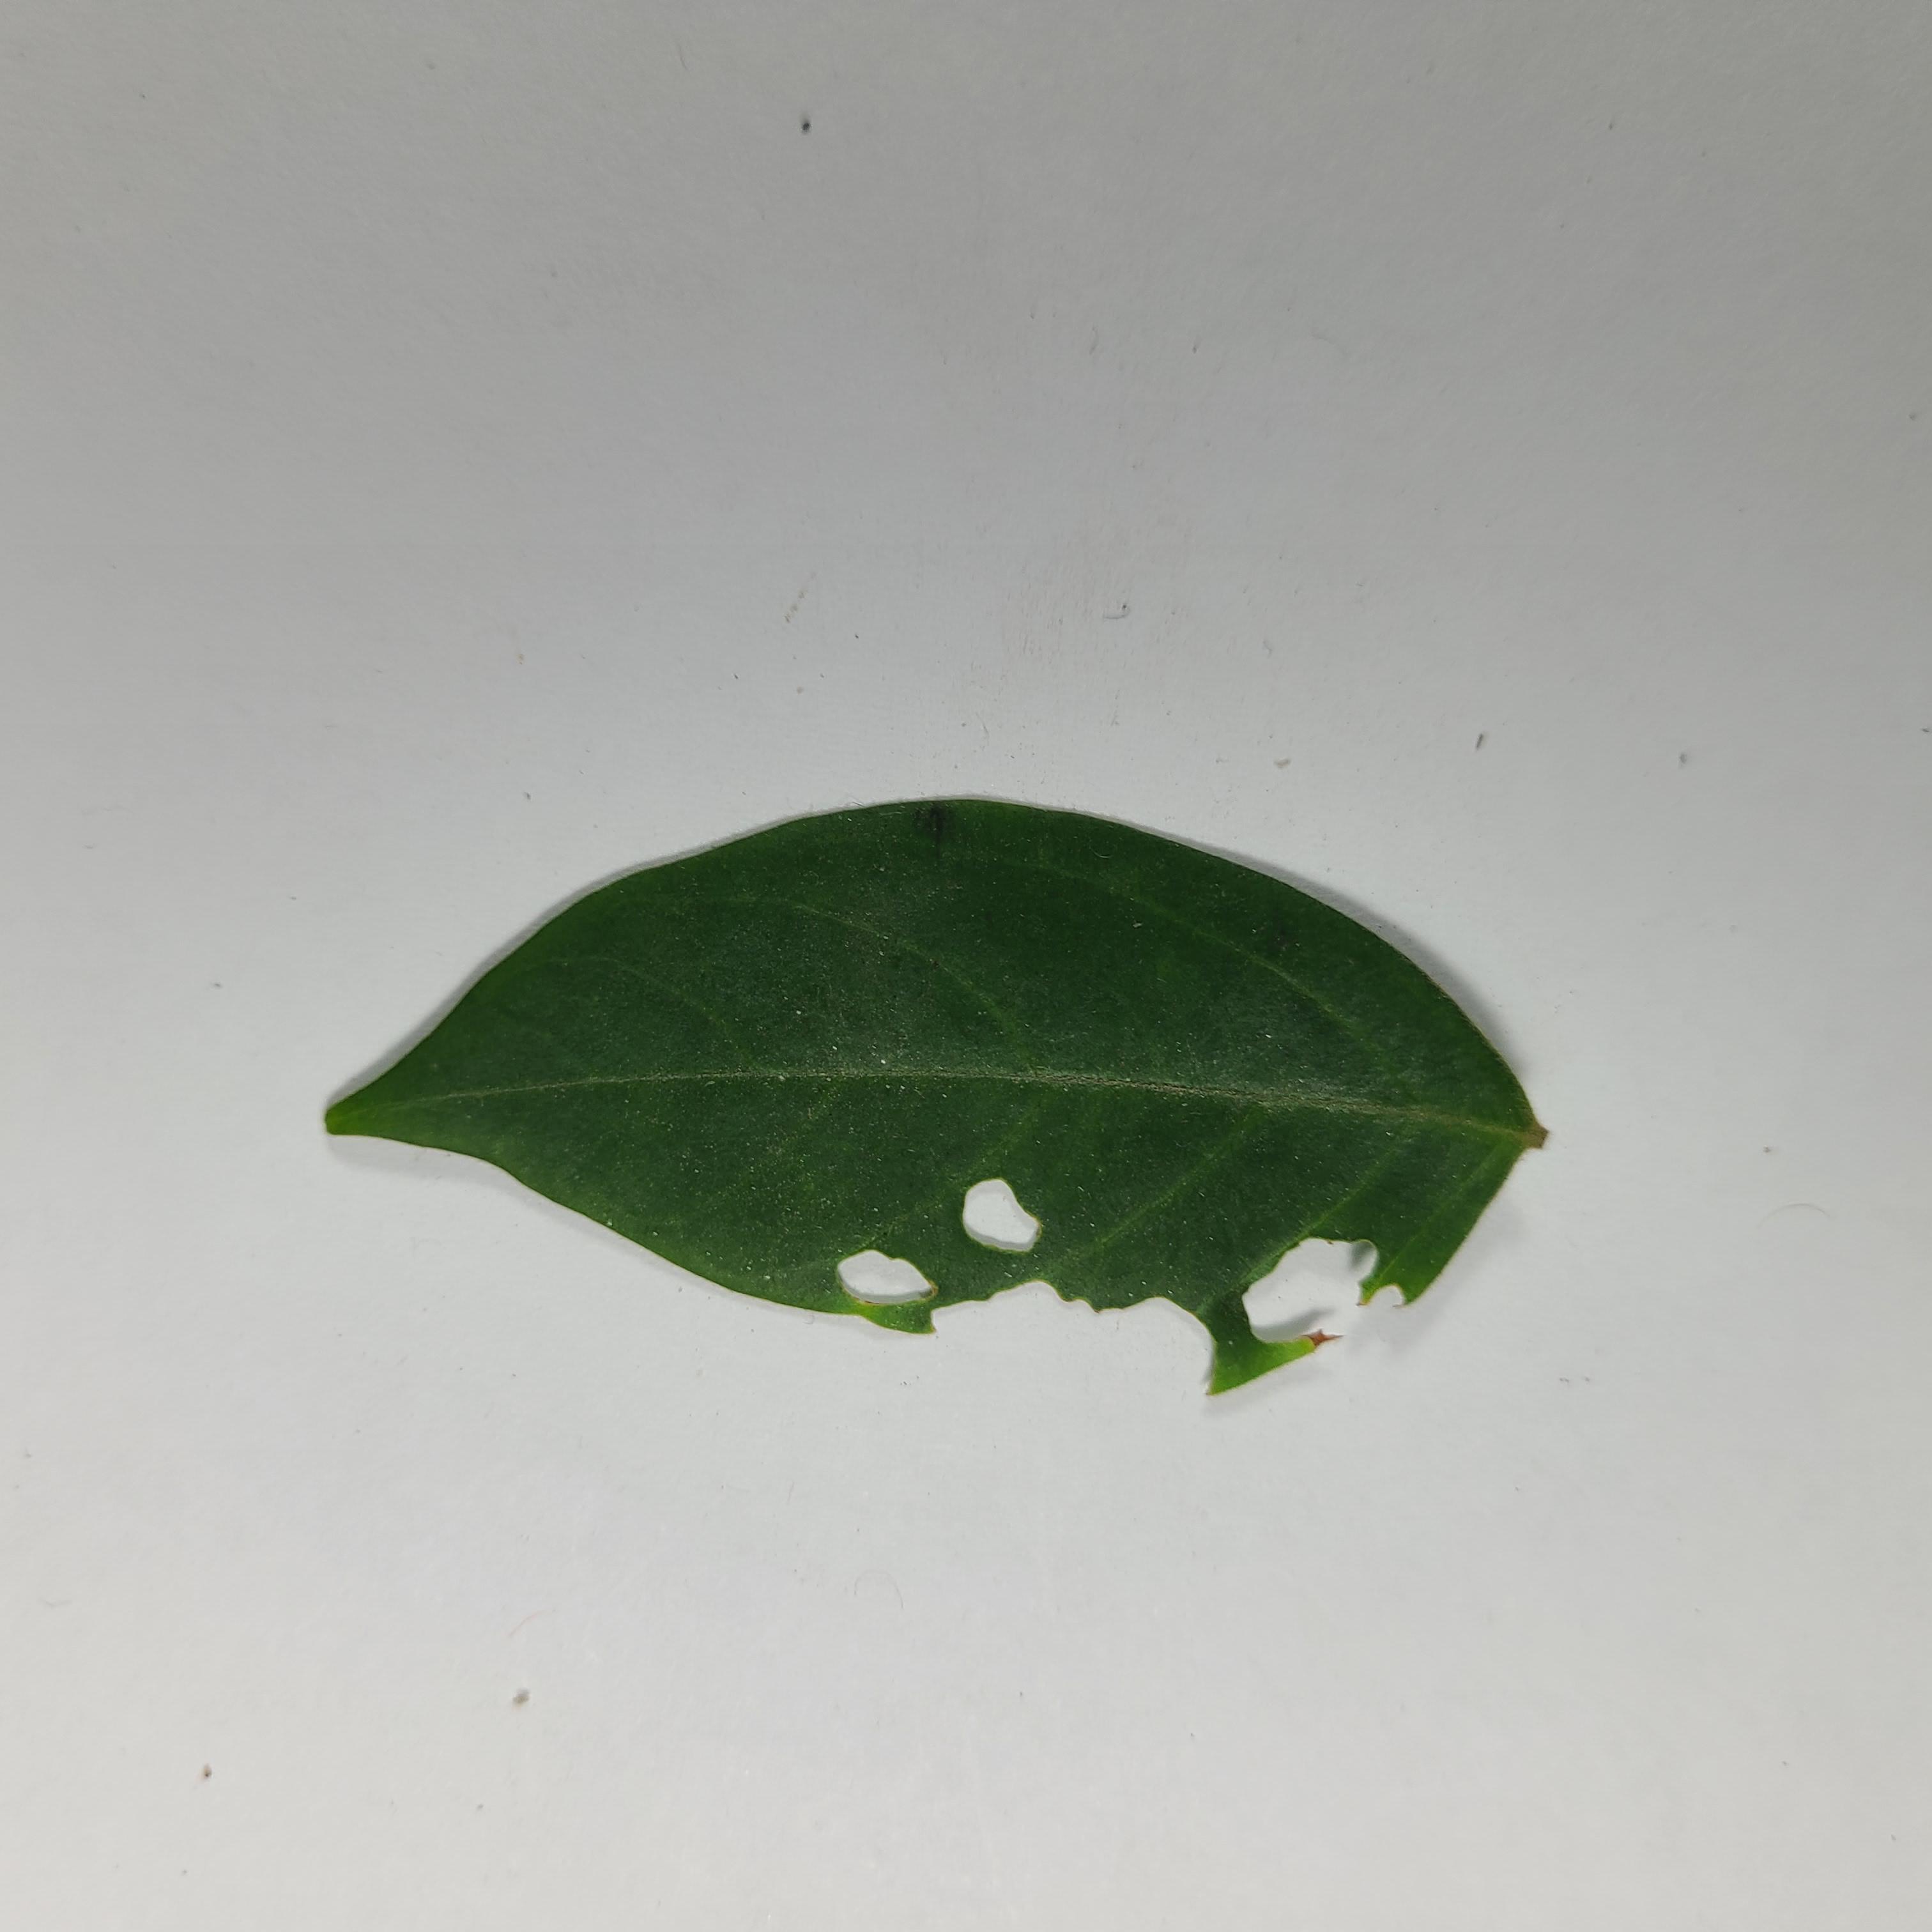
Label: Insect Hole leaves